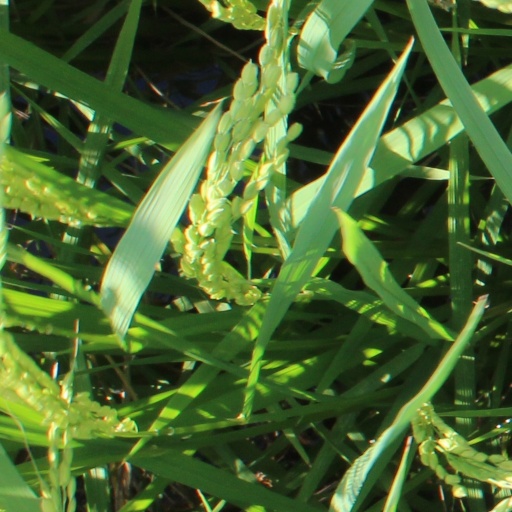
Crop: rice